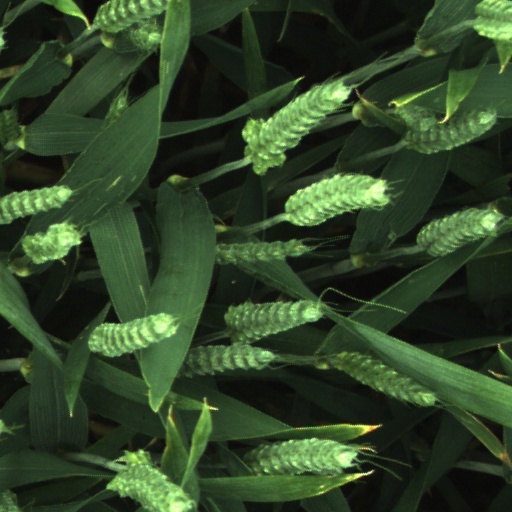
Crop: wheat